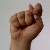
The image shows a hand gesture representing the letter 'T' in Indian Sign Language.